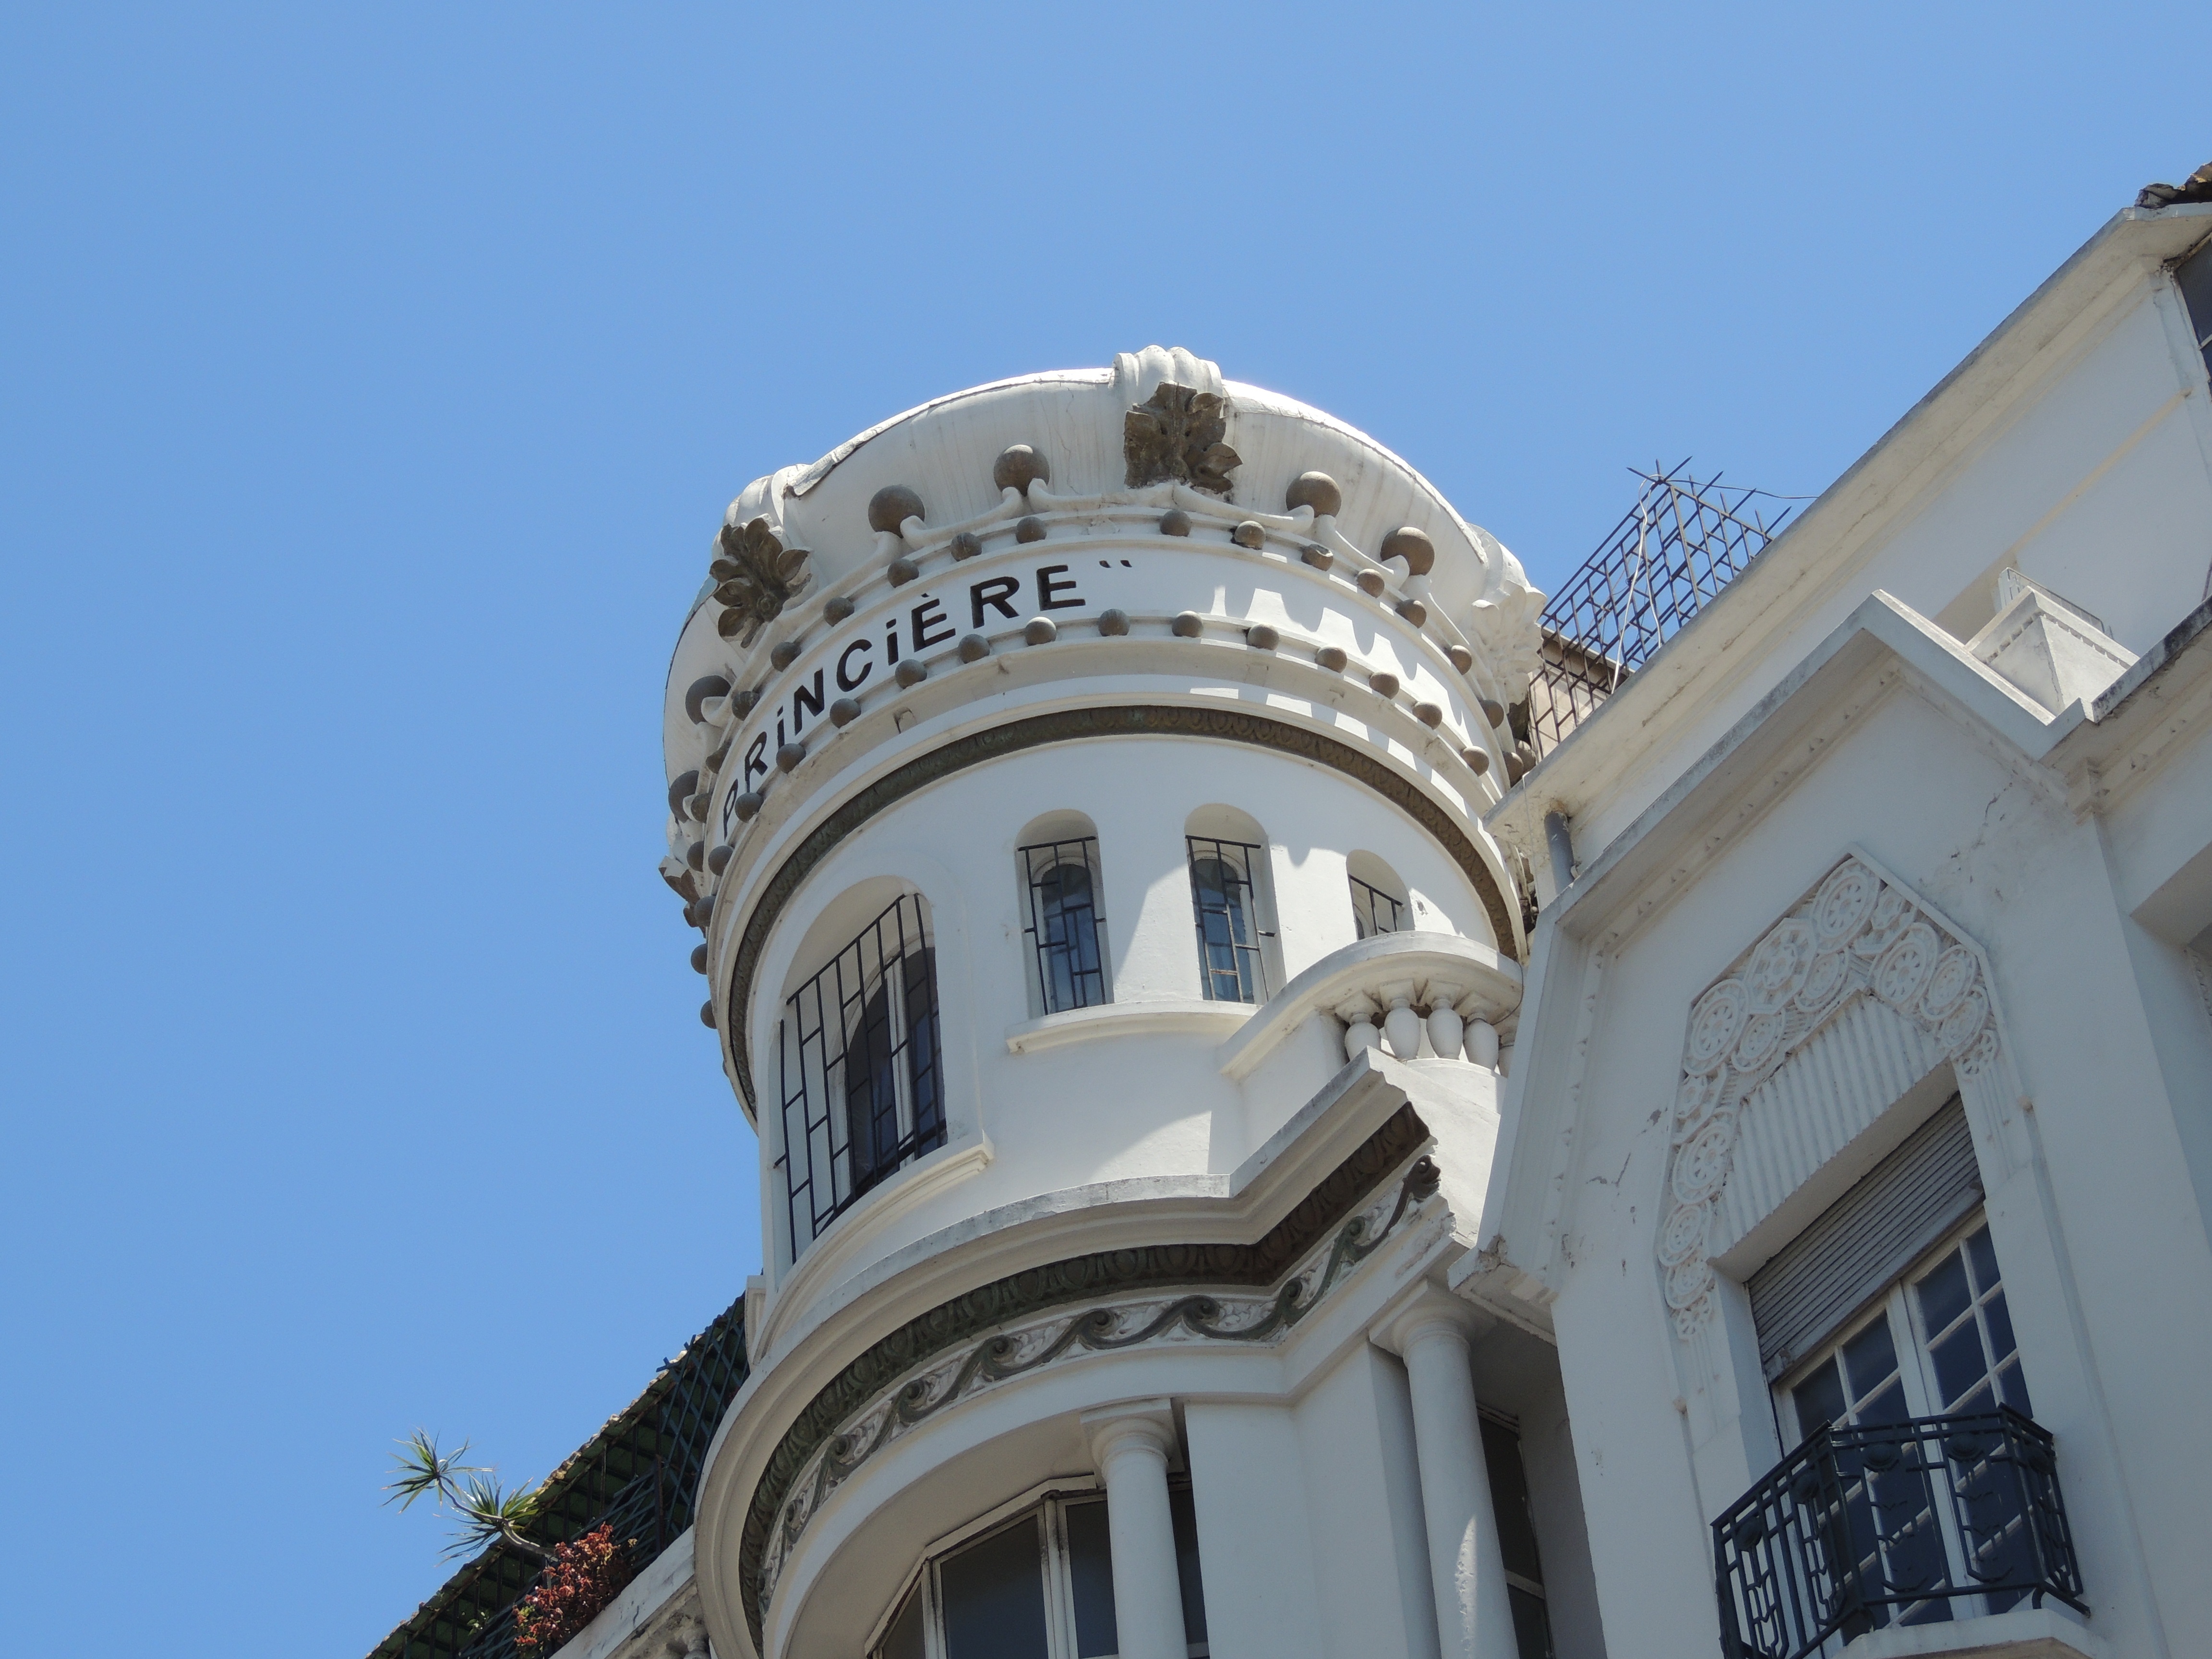
architecture, building, city, urban, tower, landmark, facade, exterior, map, place of worship, art deco, maroc, morocco, casablanca, colonial, essentiel